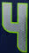
Number: 4